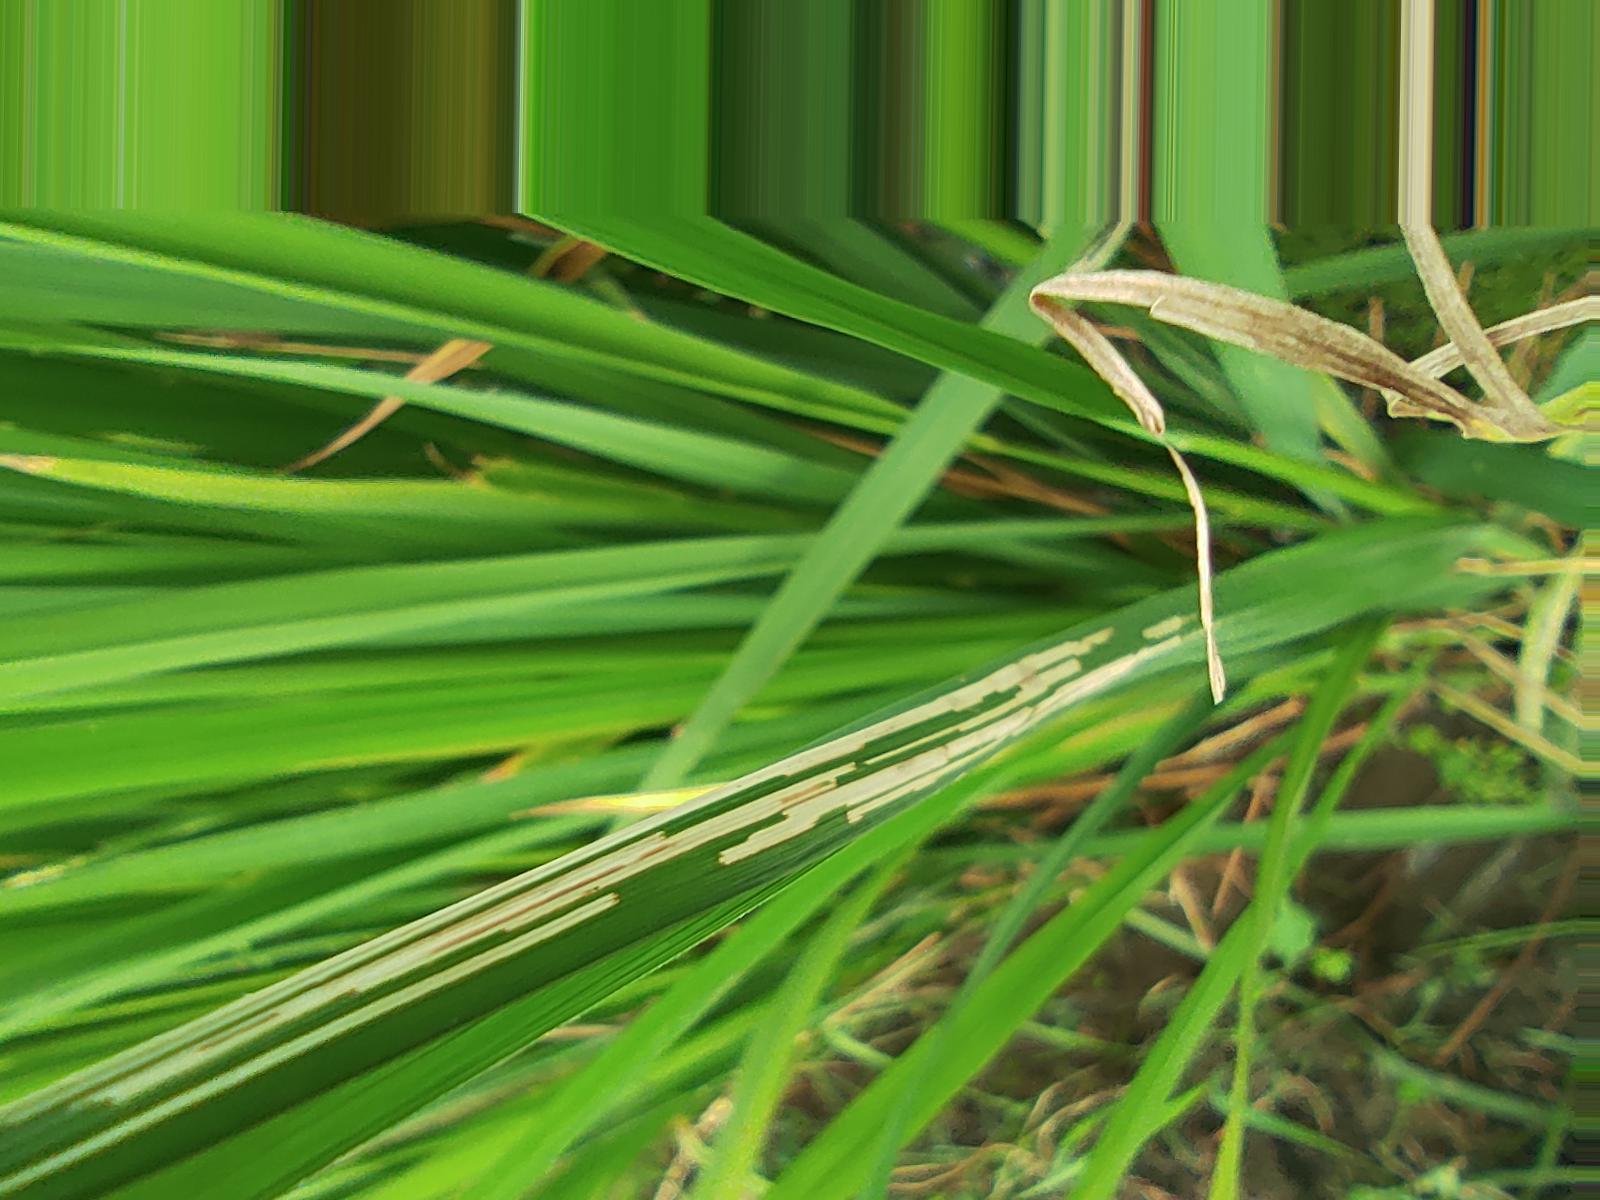
Nhãn: Sâu gai ( Hispa )